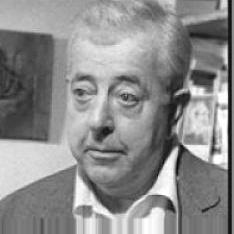
Age: 60